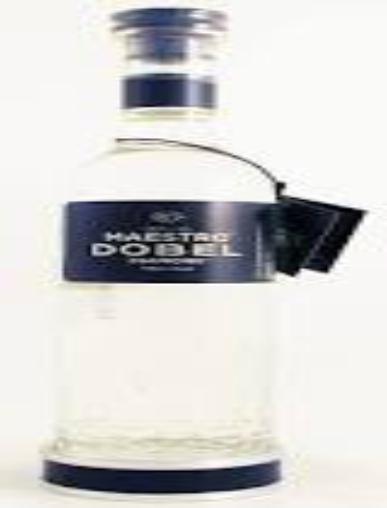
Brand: Maestro Dobel
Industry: Food